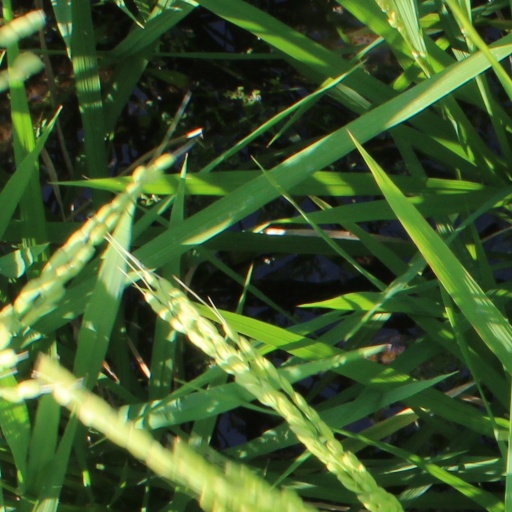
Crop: rice